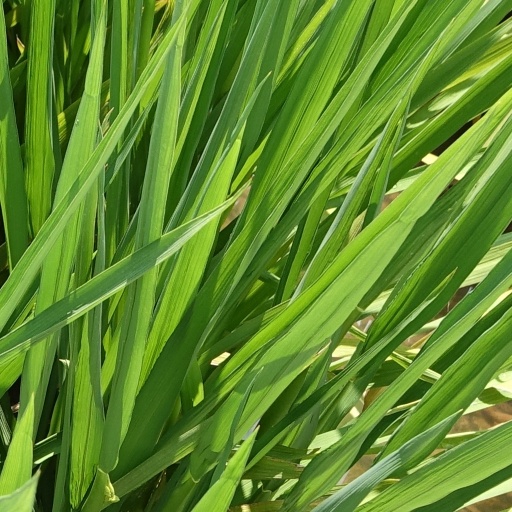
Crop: rice